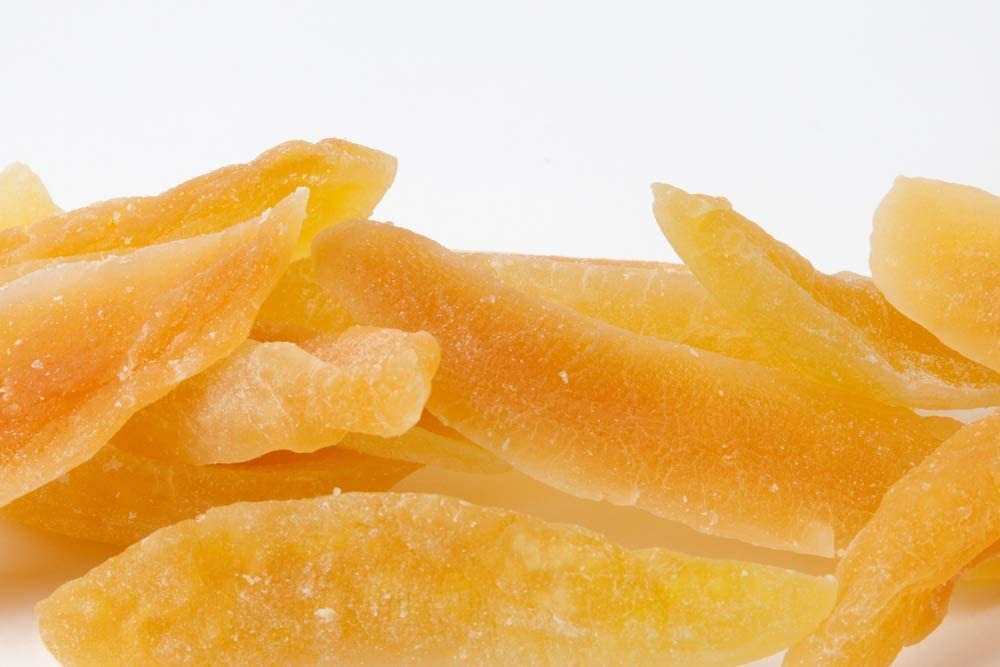
Item Name: Bulk Cantaloupe Slices 25 Pound Sweetened Wholesale Box
Bullet Point 1: Non-GMO, kosher, gluten-free healthy bite-sized snack
Bullet Point 2: Bright orange color adds color to whatever you are cooking (Contains sulfites to preserve color)
Bullet Point 3: A convenient, portable snack for active lifestyles that is ready-to-eat anytime, anywhere
Bullet Point 4: Bursting with color and flavor, these 3-7-inch-long curved slices of dried Cantaloupe are sweetened and have a chewy texture
Bullet Point 5: Add to baked goods, hot cereals, muffins, scones, fruit salads or use as fragrant addition to sangria or trail mix
Value: 400.0
Unit: Ounce

Price: 165.5